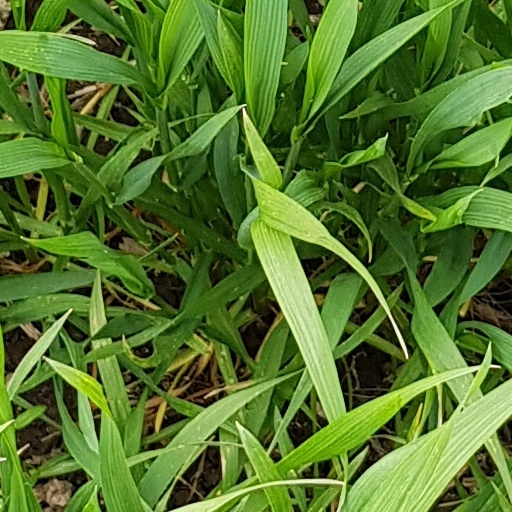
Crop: wheat